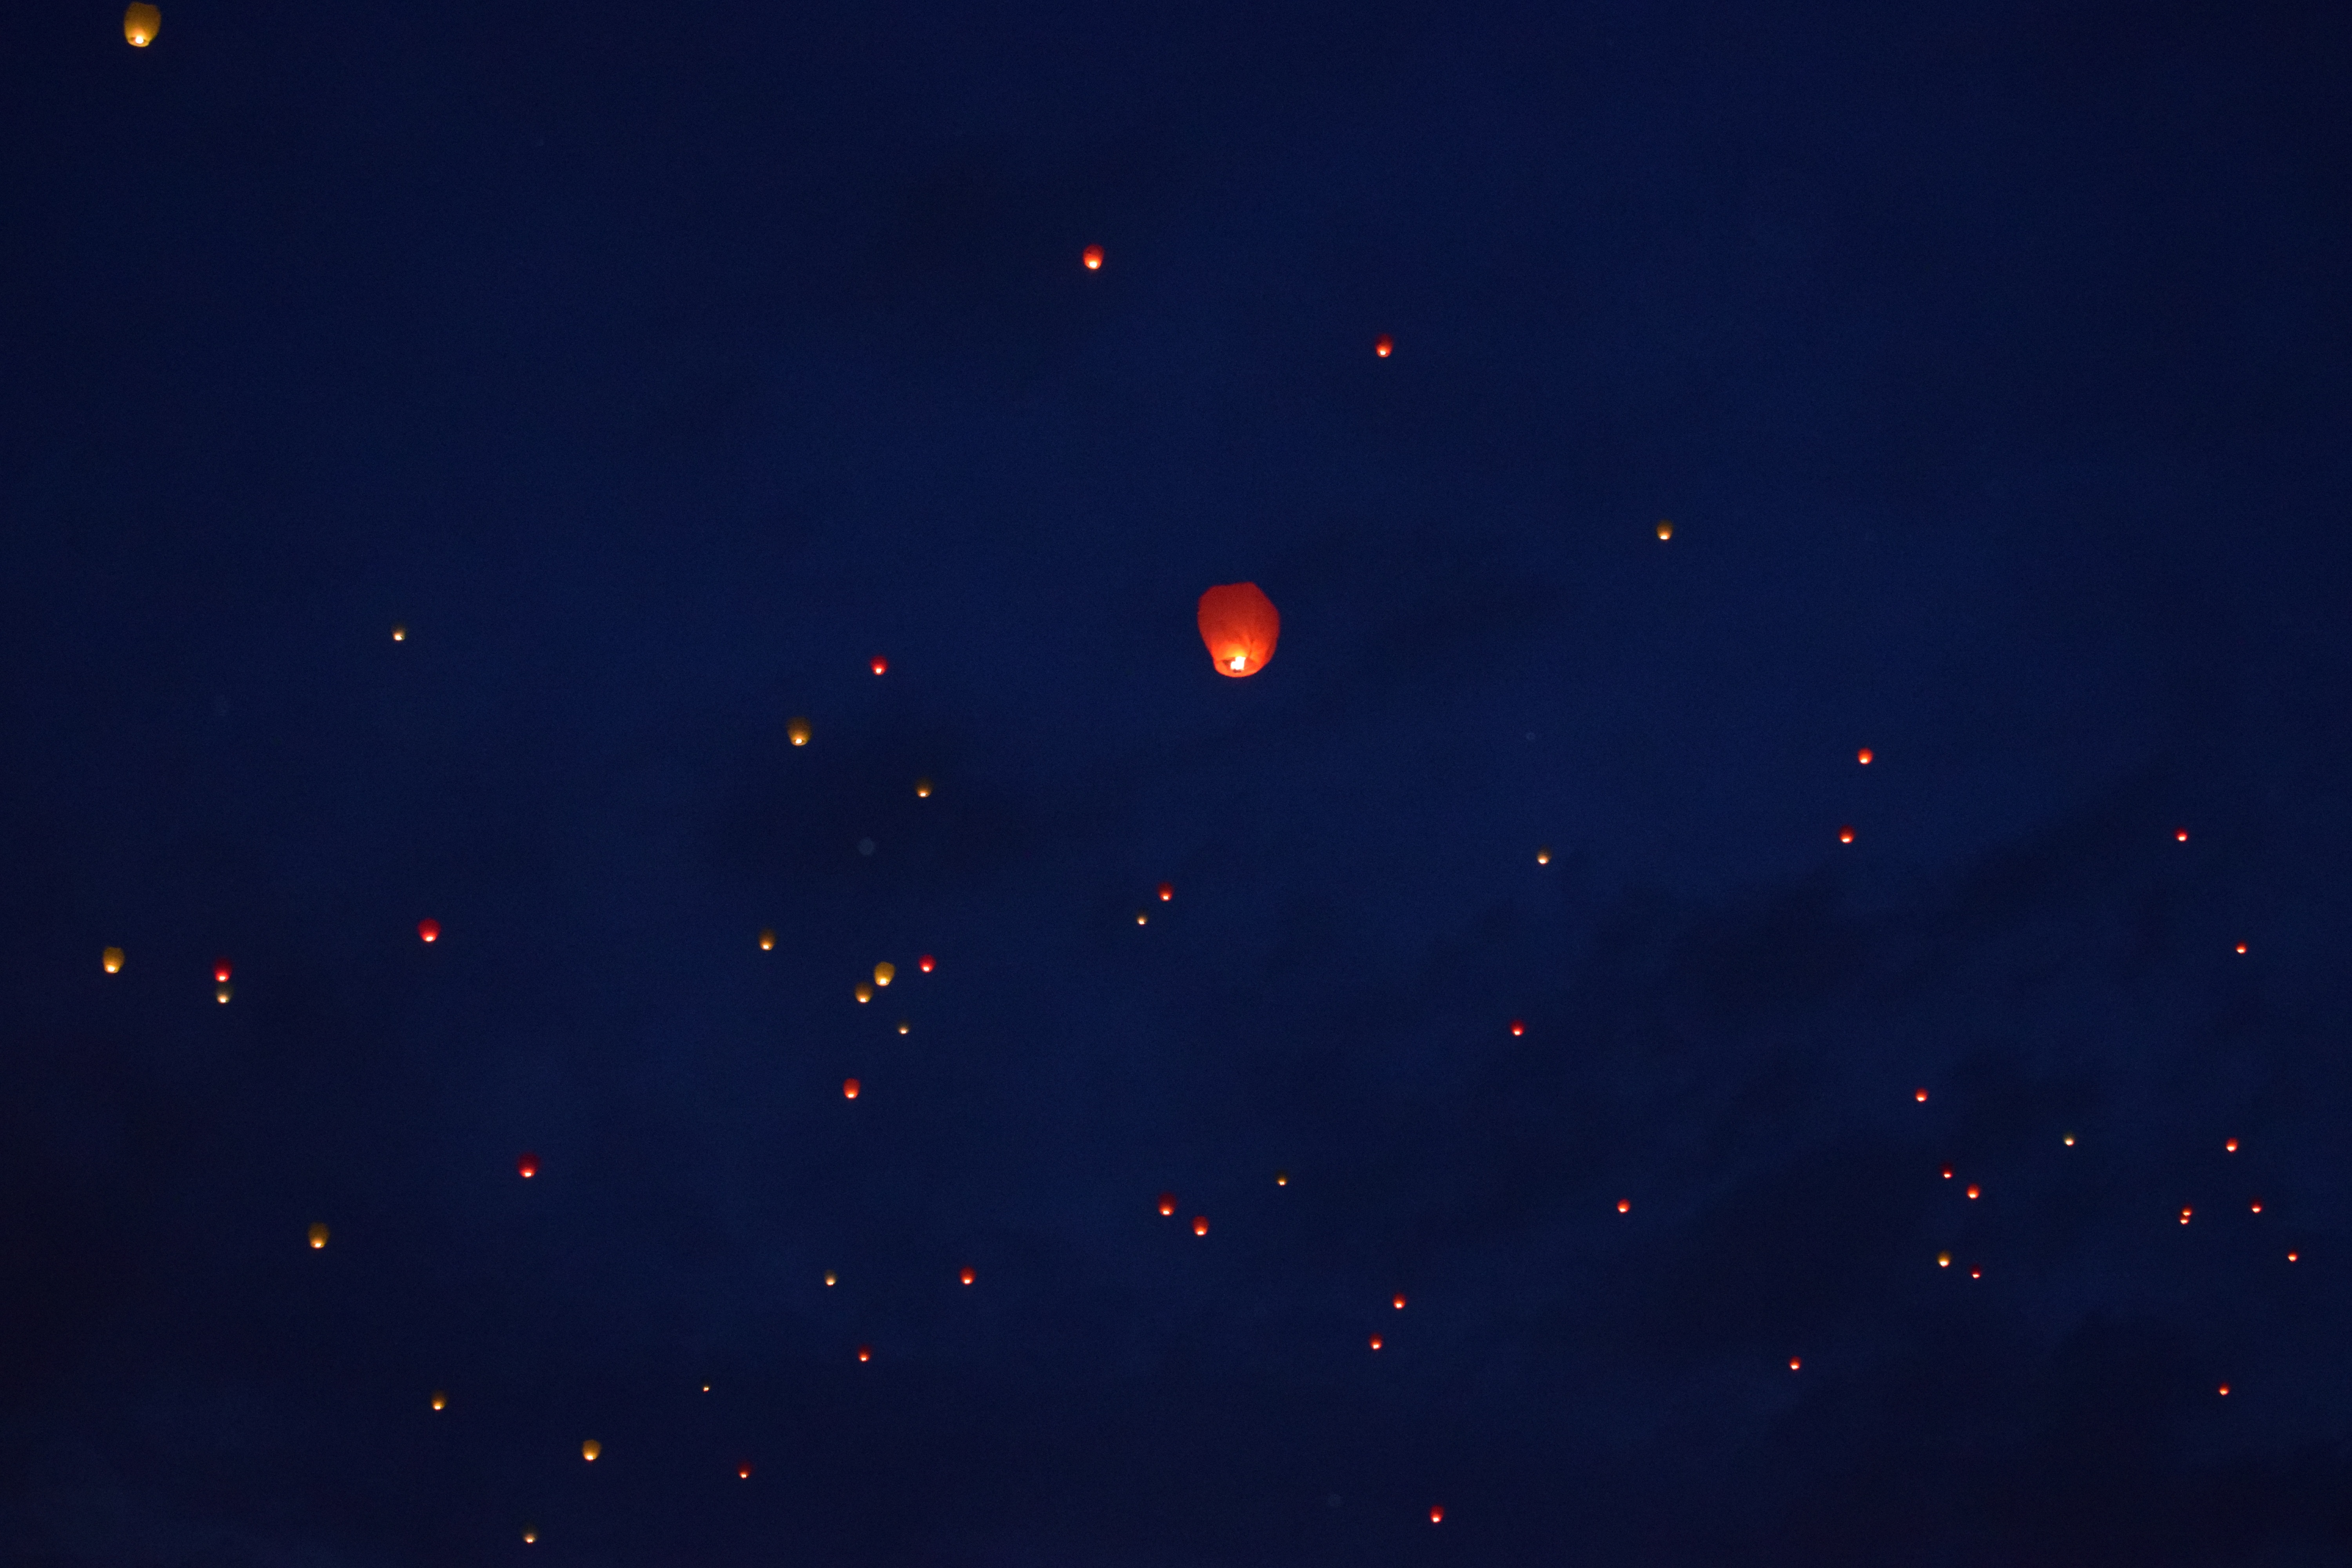
sky, night, air, star, hot air balloon, fly, flight, hot air, moon, outer space, astronomy, baloon, hot air ballooning, astronomical object, bright balloon